Green bullet

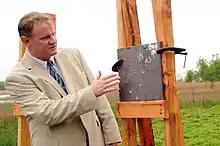
Jim Newill explains the effectiveness of the Army's 5.56mm M855A1 Enhanced Performance Round (2011)

Two green ammunition cartridges are the 5.56×45mm NATO M855A1 and the MK281 40 mm grenade. Switching to the 5.56 mm green bullet, the M855A1 Enhanced Performance Round, or EPR, in 2010 has eliminated nearly 2,000 tons of lead from the waste stream.